Stanley Yale Beach

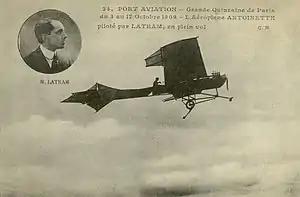
Antoinette monoplanes, built by Antoinette Company, similar to Beach's design with foldable wings.

Beach attended Yale Sheffield Scientific School like his father, and afterward developed a lifetime interest in aeronautics, engineering, and inventing. He acquired and ran a single-cylinder Thomas 1903 from the Thomas Motor Company across the country, which was the same year Ford Motors was founded. He acquired in 1904 the newly built two-cylinder Wayne from the , and traveled most of the southwestern part of New York State with the Wayne.